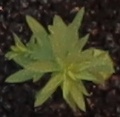
Label: Flax